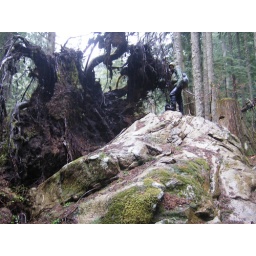
Todd &amp;amp; MM by overturned tree &amp;amp; big rock